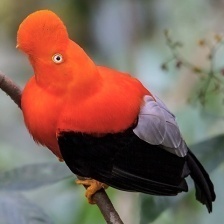
Species: COCK OF THE  ROCK
Scientific name: RUPICOLA